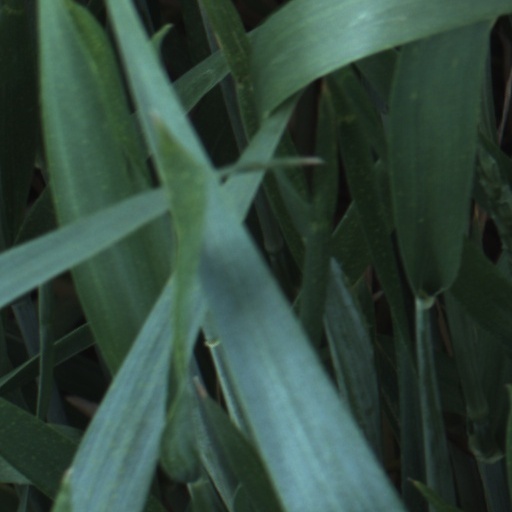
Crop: wheat